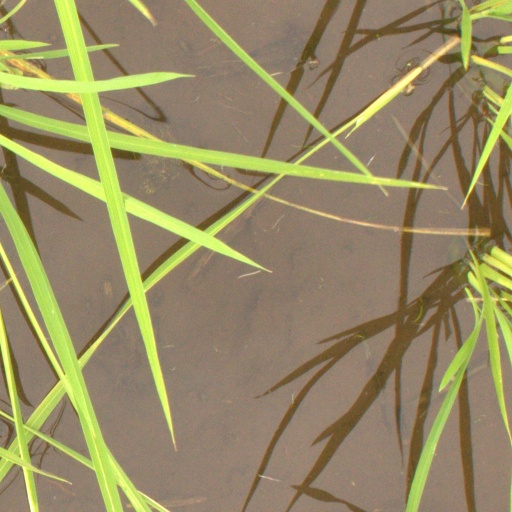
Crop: rice